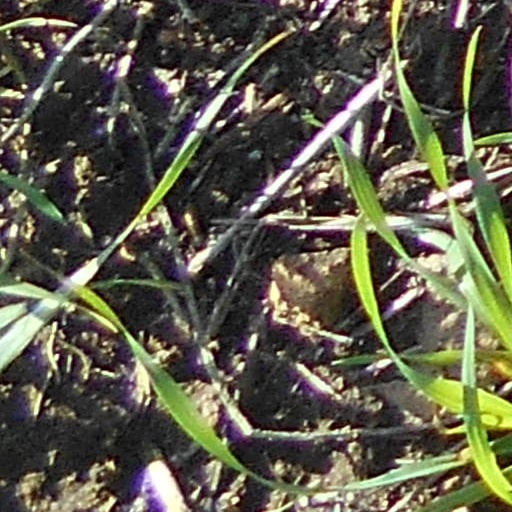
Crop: wheat